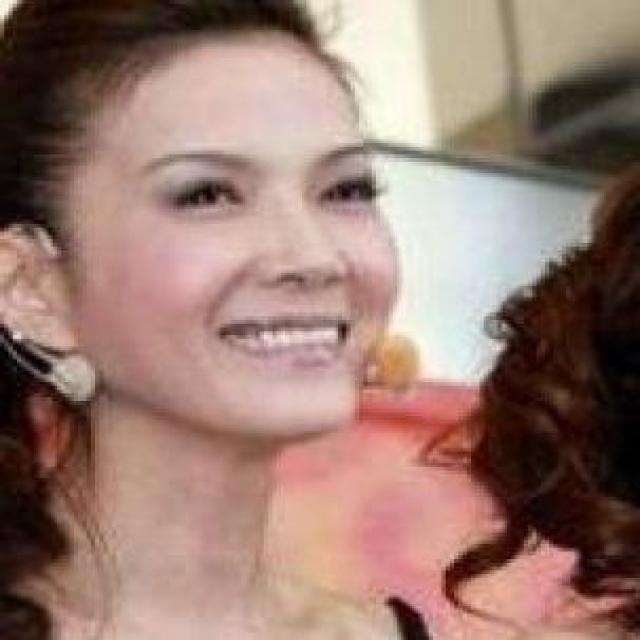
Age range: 45-64